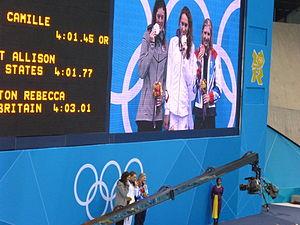
Camille Muffat est une nageuse française, née le 28 octobre 1989 à Nice et morte le 9 mars 2015 à Villa Castelli en Argentine.